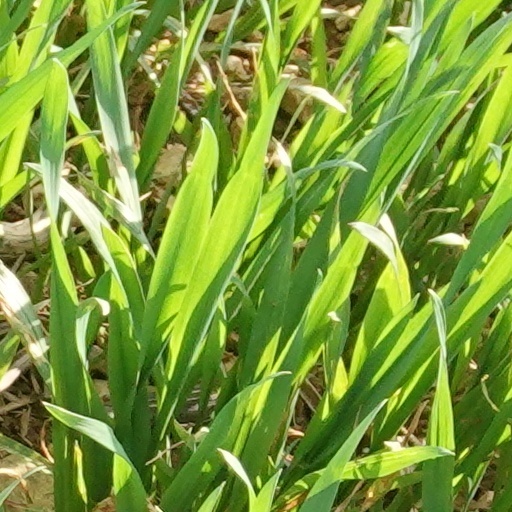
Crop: wheat